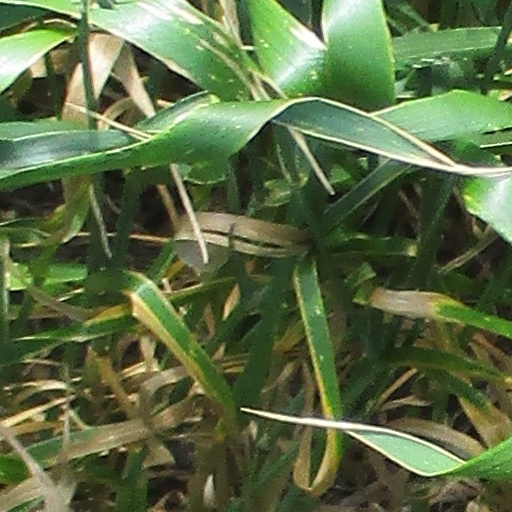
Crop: wheat